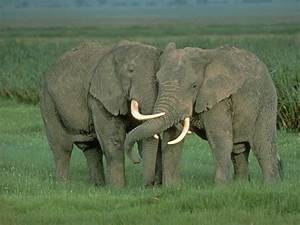
Label: elefante